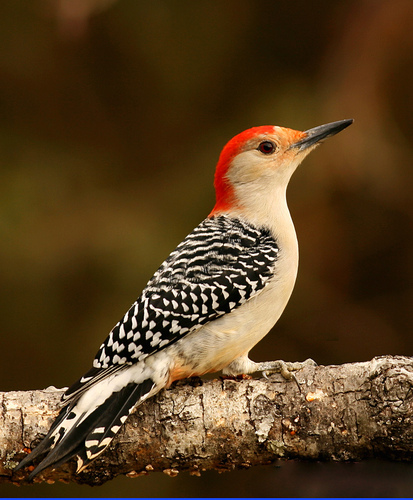
black and white wings of the bird is seen as well as orange crown, black bill too
this is a bird with a white belly, black spotted back and an orange head.
this bird has a bright red crown and black and white striped wingsthe colorful and very eloquently design of the bird is very evident, with an orange top to it's head and a checker design to it's wings.
this bird has a white belly and breast, a black and white spotted wing and a red nape.
a small bird with a small head that's topped red, it's wings are black and white, the belly is white.
this bird has wings that are black and white and has a red crown
this particular bird has a belly that is white and orange and has an orange crown
this small bird has a red crown, white belly, and spotted wings.
this bird is white with black and has a long, pointy beak.
Species: Red Bellied Woodpecker